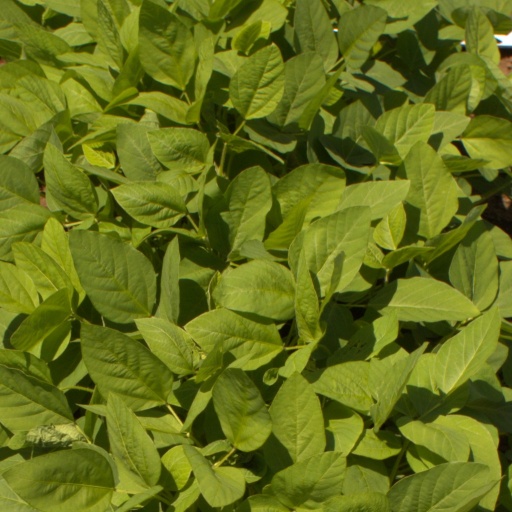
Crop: soybean